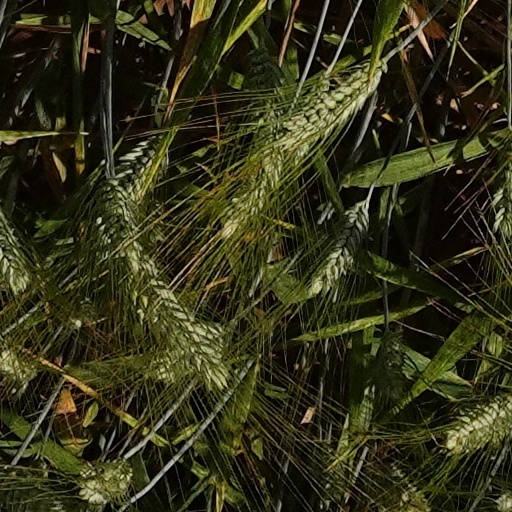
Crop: wheat